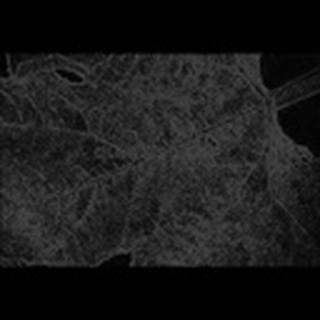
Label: cotton_powdery_mildew